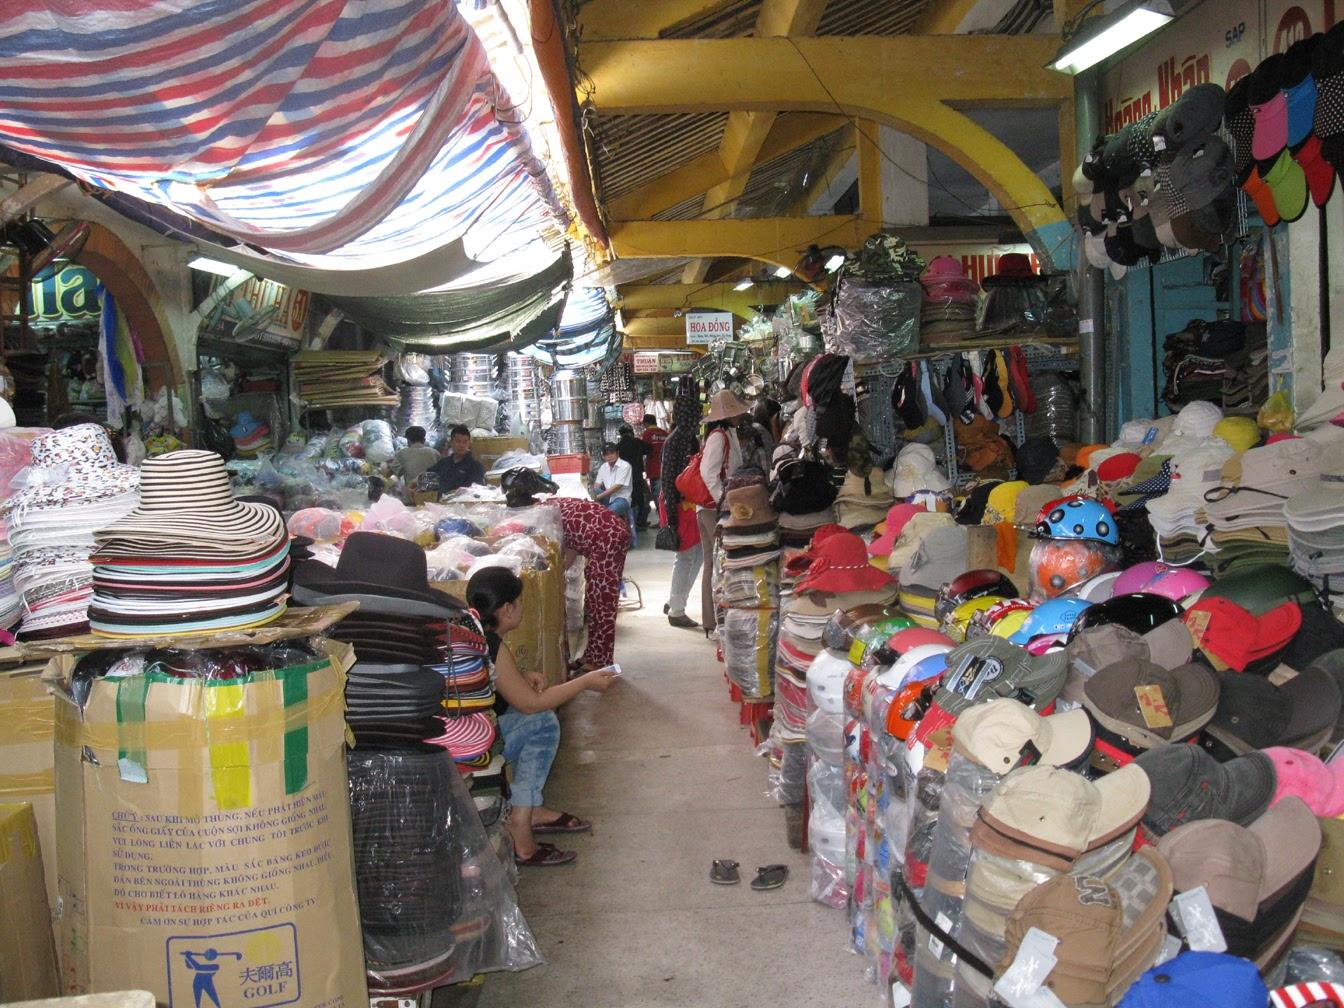
có nhiều mũ lưỡi trai ở quầy hàng bên phải